Liang Qichao

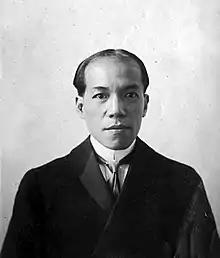
Liang in 1910

Liang Qichao (Chinese: 梁啓超; Wade–Giles: "Liang Chʻi-chʻao"; Yale: "Lèuhng Kái-chīu") (February 23, 1873 – January 19, 1929) was a Chinese politician, social and political activist, journalist, and intellectual. His thought had a significant influence on the political reformation of modern China. He inspired Chinese scholars and activists with his writings and reform movements. His translations of Western and Japanese books into Chinese further introduced new theories and ideas and inspired young activists. Liang was of Taishanese descent.